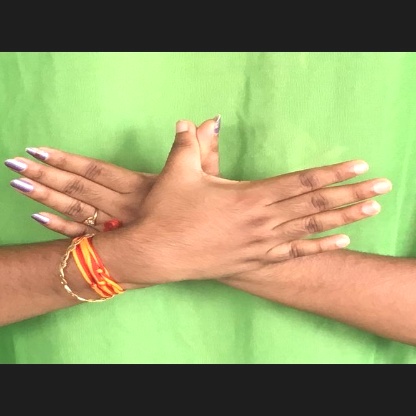
Mudra: Garuda